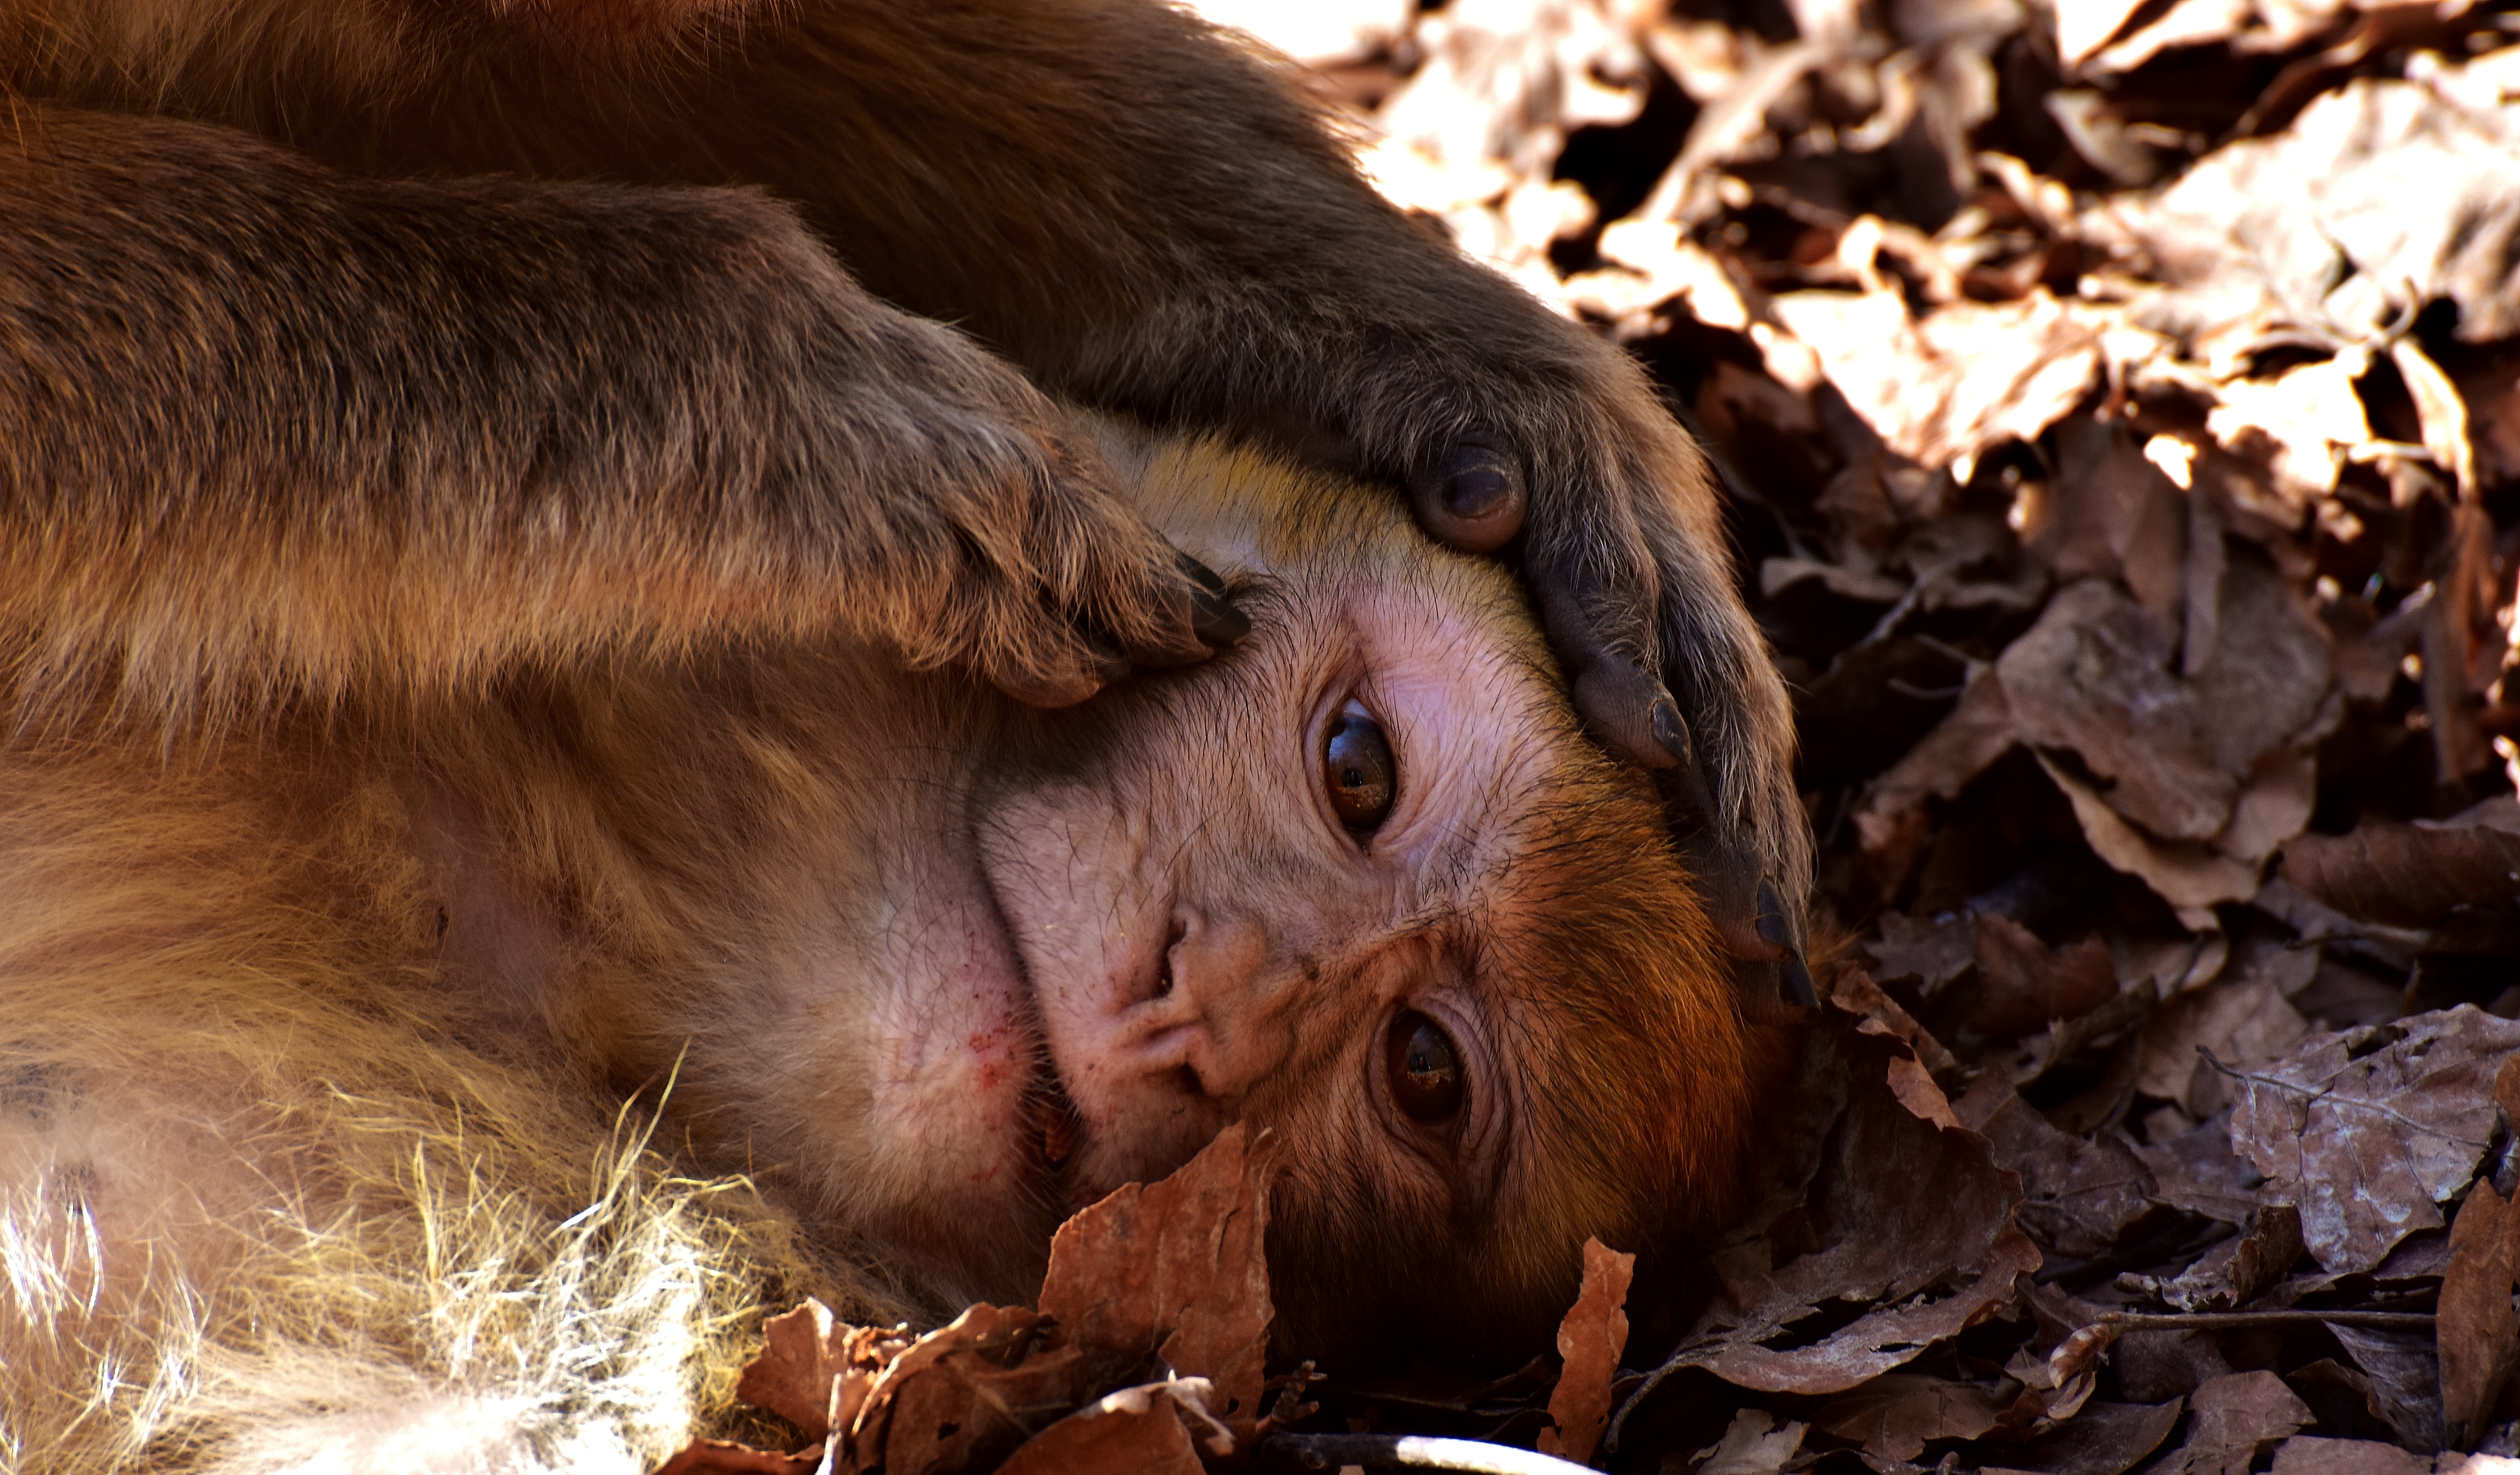
animal, cute, wildlife, zoo, mammal, fauna, primate, wild animal, orangutan, vertebrate, endangered species, delouse, great ape, berber monkeys, monkey mountain salem